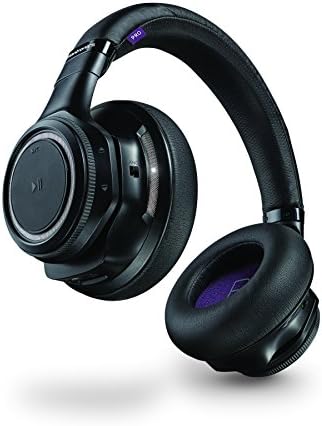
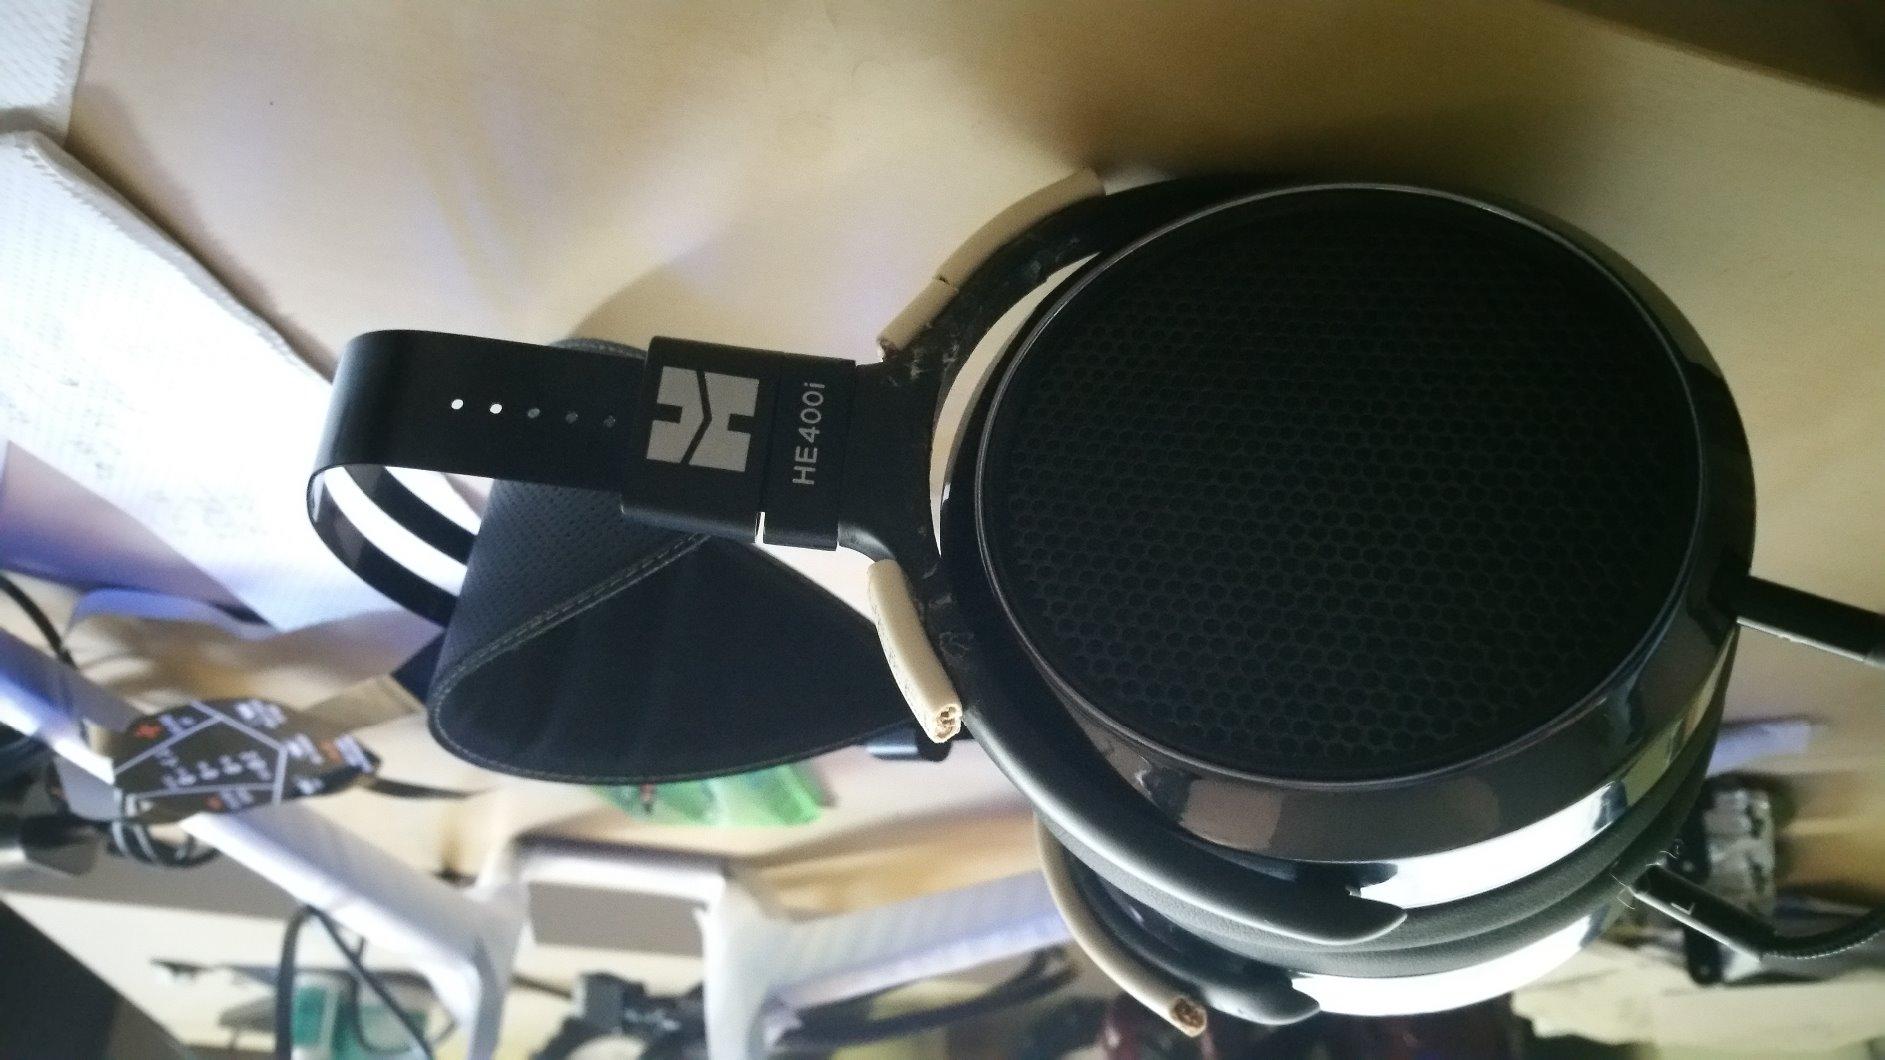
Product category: headphones
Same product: no